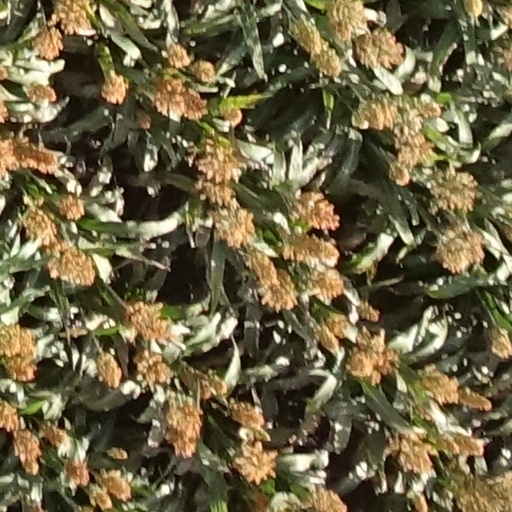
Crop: sorghum